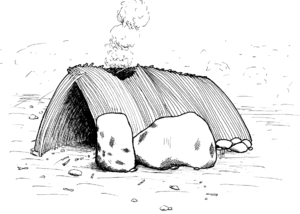
Nices historie / De første bosættere
Rekonstruktion af en grenhytte ved Terra Amata, på grundlag af et forslag H. de Lumley.
Nices historie er præget af især to forhold. Først og fremmest har Nice altid været en grænseby, og den har derfor gennem historien været underlagt forskellige stater; siden middelalderen har den skiftevis været provençalsk, savoyardisk, italiensk og fransk. I det seneste århundrede har byen dertil oplevet en omfattende udvikling, der hovedsageligt er baseret på turisme. Disse to forhold har stadig stor betydning for byens sociale, politiske, økonomiske, kulturelle strukturer og dens byplan.